VFA-41

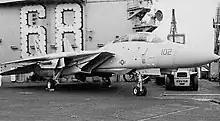
"Fast Eagle 102", one of the F-14 Tomcats involved in the Gulf of Sidra incident, on the deck of

In 1980, "Nimitz" and VF-41 took part in a round-the-Horn cruise. While on this cruise, the carrier served as the seaborne base in response to the Iran hostage crisis and the subsequent attempted rescue of the U.S. Embassy hostages from Iran. VF-41 (and the rest of the battle group) spent 144 continuous days at sea, the longest period the squadron had spent at sea without break since World War II.